Herbal medicine

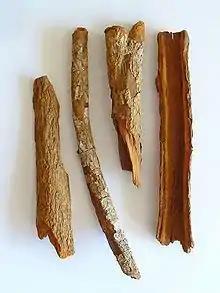
An example of a herbal medicine resource: the bark of the cinchona tree contains quinine, which today is a widely prescribed treatment for malaria. The unpurified bark is still used by some who cannot afford to purchase more expensive antimalarial drugs.

Paraherbalism is the pseudoscientific use of extracts of plant or animal origin as supposed medicines or health-promoting agents. Phytotherapy differs from plant-derived medicines in standard pharmacology because it does not isolate and standardize the compounds from a given plant believed to be biologically active. It relies on the false belief that preserving the complexity of substances from a given plant with less processing is safer and potentially more effective, for which there is no evidence either condition applies.